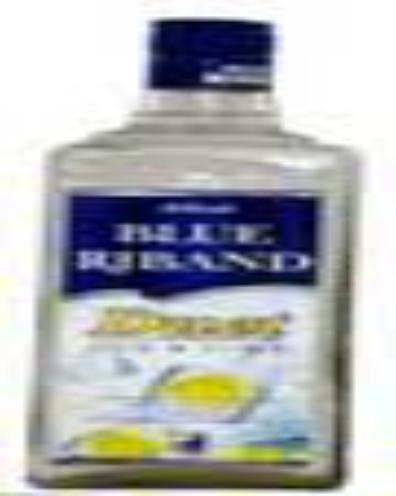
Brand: Blue Riband
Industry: Food